Alexandre Chan

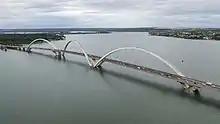
President Juscelino Kubitschek Bridge, Brasília

Alexandre Chan (born ) is a Brazilian architect best known for designing the President Juscelino Kubitschek Bridge in Brasília, Brazil with structural engineer Mario Vila Verde, and the Bridge of Knowledge in Rio de Janeiro. He has been described as "one of Brazil's leading architects".